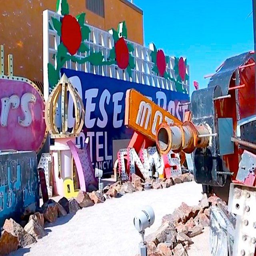
art gallery and the metropolitan museum of art are great , but if you want to really expand your horizons this summer , pop artist found some crazy museums that 'll blow your mind in a whole new way .